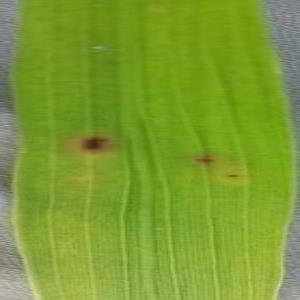
Disease: Brownspot